Héctor Hidalgo Solá

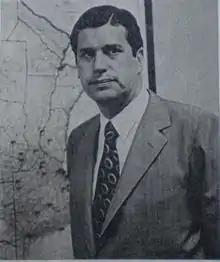

Héctor Hidalgo Solá (disappeared 17 July 1977) was an Argentine diplomat and politician. He was named Ambassador of Argentina to Venezuela by president Jorge Rafael Videla in 1976 during the dictatorship known as the Proceso de Reorganización Nacional as part of an agreement of the military government and some parties. However, during this dictatorship he disappeared during a visit in Buenos Aires while still in charge as ambassador on 17 July 1977.